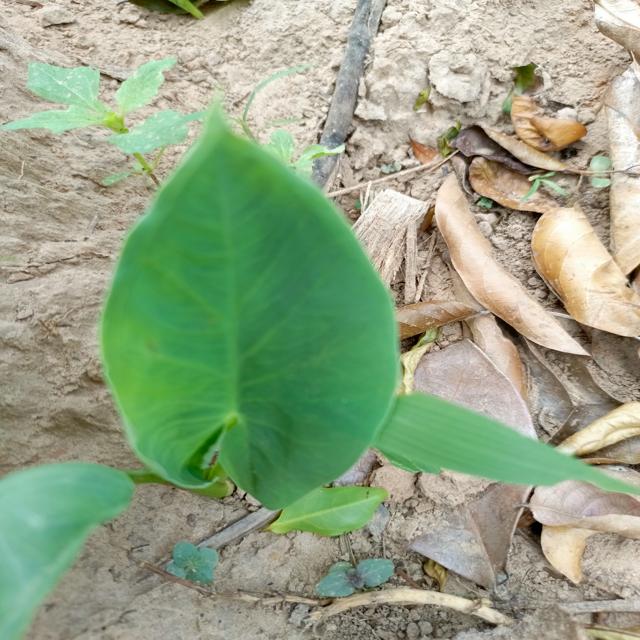
Label: Healthy